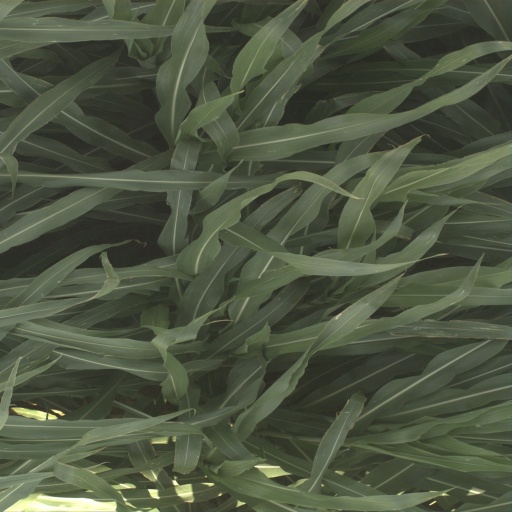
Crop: sorghum